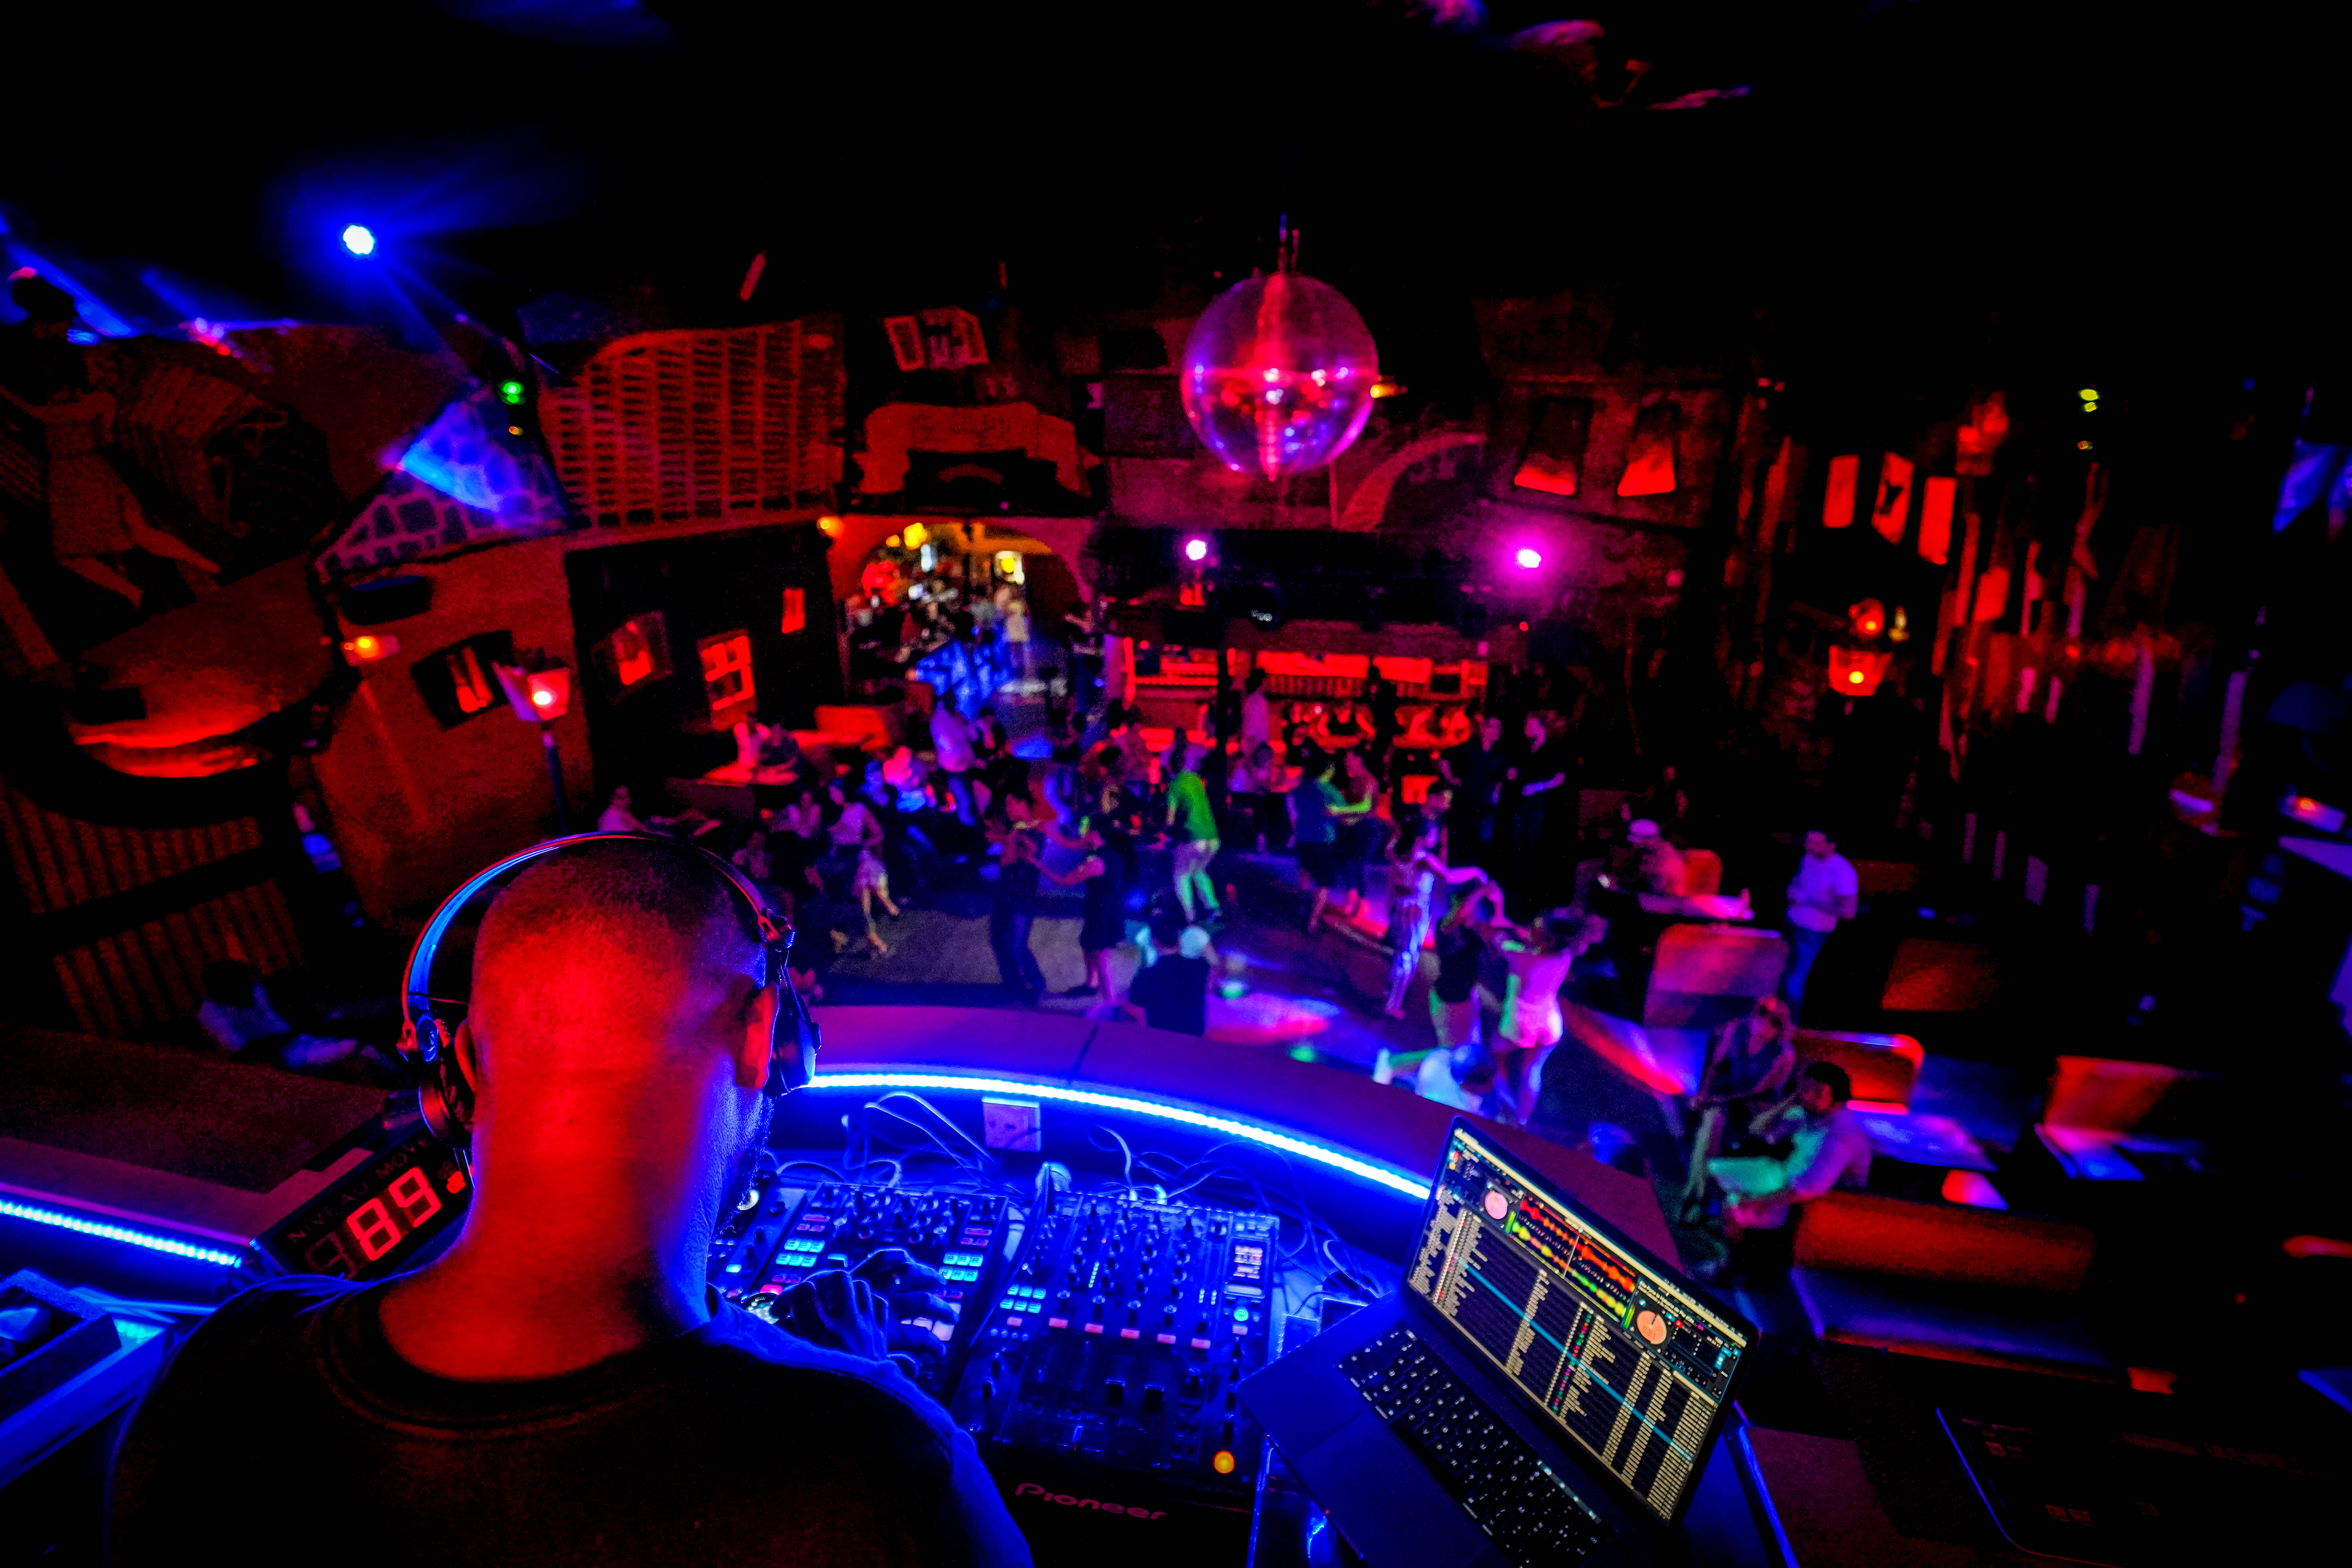
nightclub, light, music venue, lighting, disco, electronics, magenta, event, Visual effect lighting, party, performance, night, club, music, deejay, stage